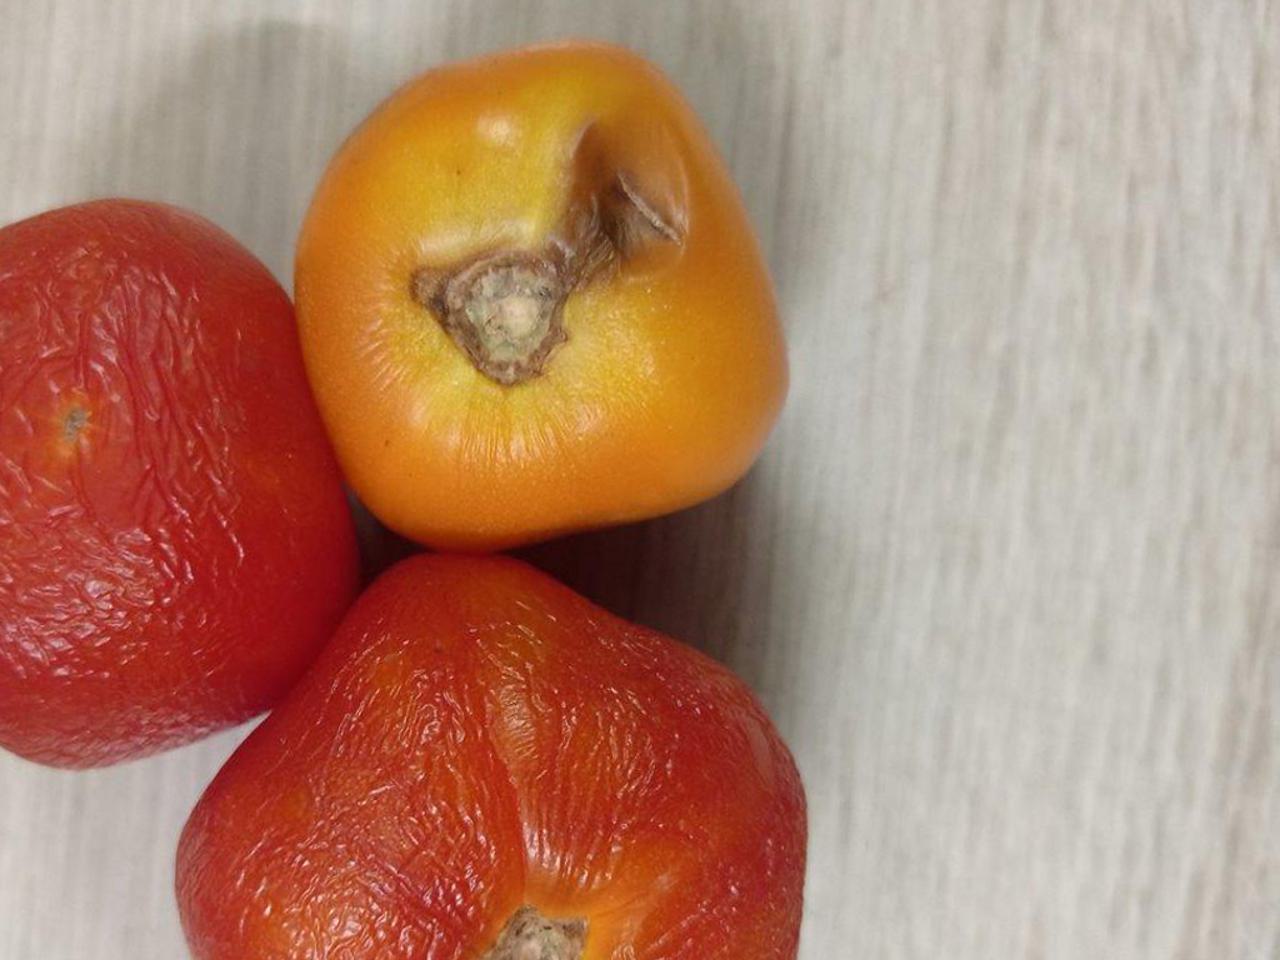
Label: Rotten